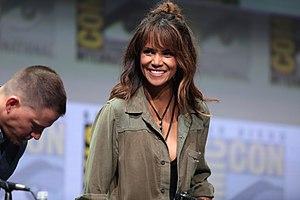
Kings est un film dramatique franco-belge réalisé par Deniz Gamze Ergüven, sorti en 2017. Il est présenté en première mondiale à la 42ᵉ édition du Festival international du film de Toronto.